New Zealand National Party

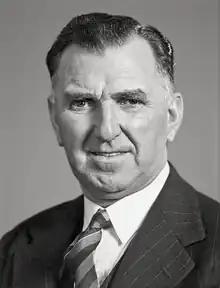
Sir Sidney Holland was the first National Prime Minister, 1949–1957

In hopes of countering Labour's rise, United and Reform decided to turn their alliance into a single party. This party, the New Zealand National Party, was formed at a meeting held in Wellington on 13 and 14 May 1936. Erstwhile members of the United and Reform parties made up the bulk of the new party. The United Party's last leader, George Forbes, Prime Minister from 1930 until 1935, opened the conference; he served as Leader of the Opposition from May until November, when former Reform MP Adam Hamilton, who had been a minister in the coalition government was elected the merged party's first leader. He got the top job primarily because of a compromise between Forbes and Reform leader Gordon Coates, neither of whom wished to serve under the other. Hamilton led the party into its first election in 1938. He was unable to counter Labour's popular Prime Minister, Michael Joseph Savage effectively. Because of this, perceptions that he remained too much under the control of Coates and his lack of real support from his party colleagues, Hamilton failed to prevent Labour's re-election in 1938.